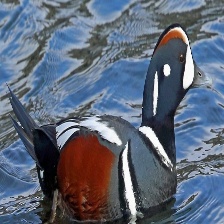
Species: HARLEQUIN DUCK
Scientific name: HISTRIONICUS HISTRIONICUS
ImageNet parent category: drake